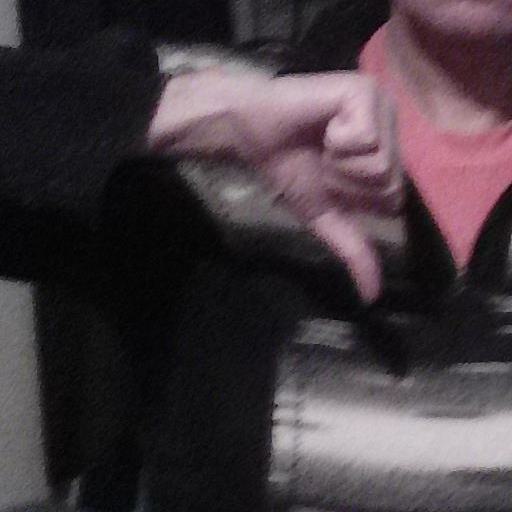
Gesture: dislike